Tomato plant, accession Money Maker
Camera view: horizontal (90 deg, fisheye); turntable rotation: 330 degrees
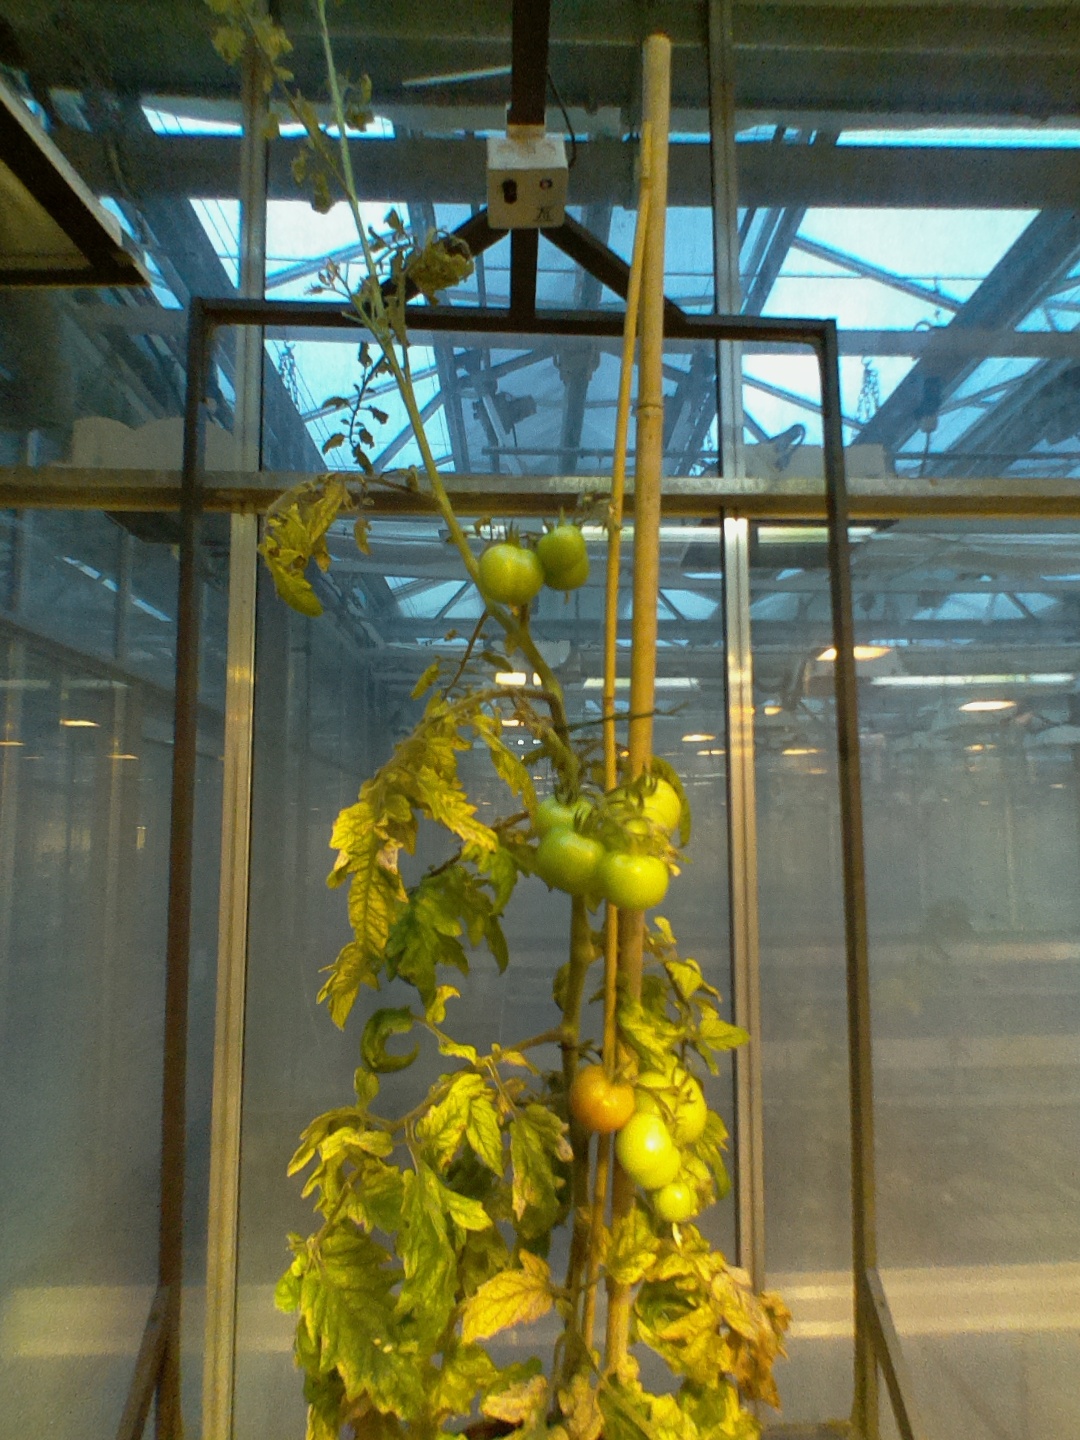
BBCH growth stage 80: fruits start showing typical ripe color (orange -> red)